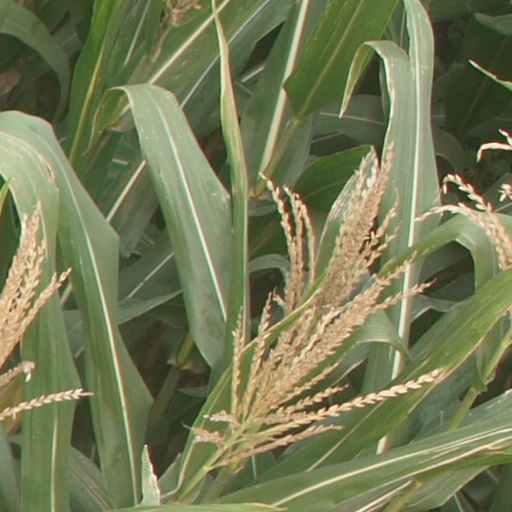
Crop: maize; corn